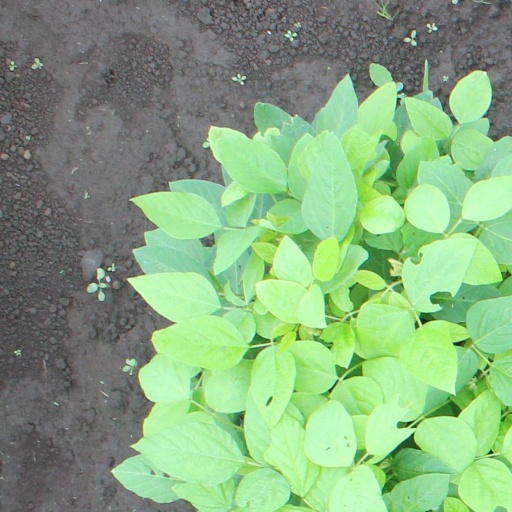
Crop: soybean